Inside-the-park home run

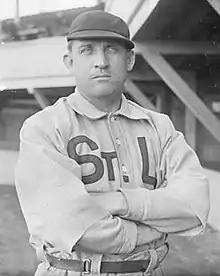
Jesse Burkett

Of the 154,483 home runs hit between 1951 and 2000, only 975 (0.63%; about one per 158) were inside-the-park. The percentage has dwindled since the increase in emphasis on power hitting, which began in the 1920s. Jesse Burkett, who played in the major leagues from 1890 to 1905, had 55 career inside-the-park home runs (of 75 career home runs). The leader in the live-ball era is Willie Wilson, who played in the major leagues from 1976 to 1994 and hit 13 inside-the-park home runs (of 41 career home runs).